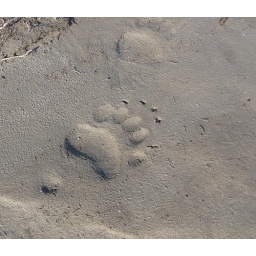
Lots of bear and wolf tracks today, all over the place on the river